Sierra de Ayllón

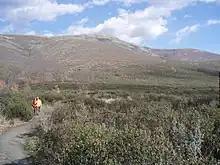
Pico Ocejón

The mountain climate of the Sierra de Ayllón is marked by two fundamental factors: on the one hand, the latitude, marking the Mediterranean character with hot summers and low rainfall; on the other hand, the orientation of the massif causes the interception of the low-pressure areas of Atlantic origin bringing with it a greater rainfall on the northern slopes than in the south. This second factor, together with the fact that the northern slopes receive less sunlight and, therefore, maintain a lower temperature, leads to a greater accumulation of snow in winter on the northern slopes than on the southern slopes.